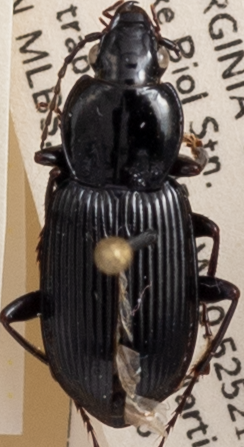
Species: Pterostichus mutus
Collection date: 2021-05-18
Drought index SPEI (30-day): -1.082
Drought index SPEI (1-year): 1.06
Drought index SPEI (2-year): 1.45